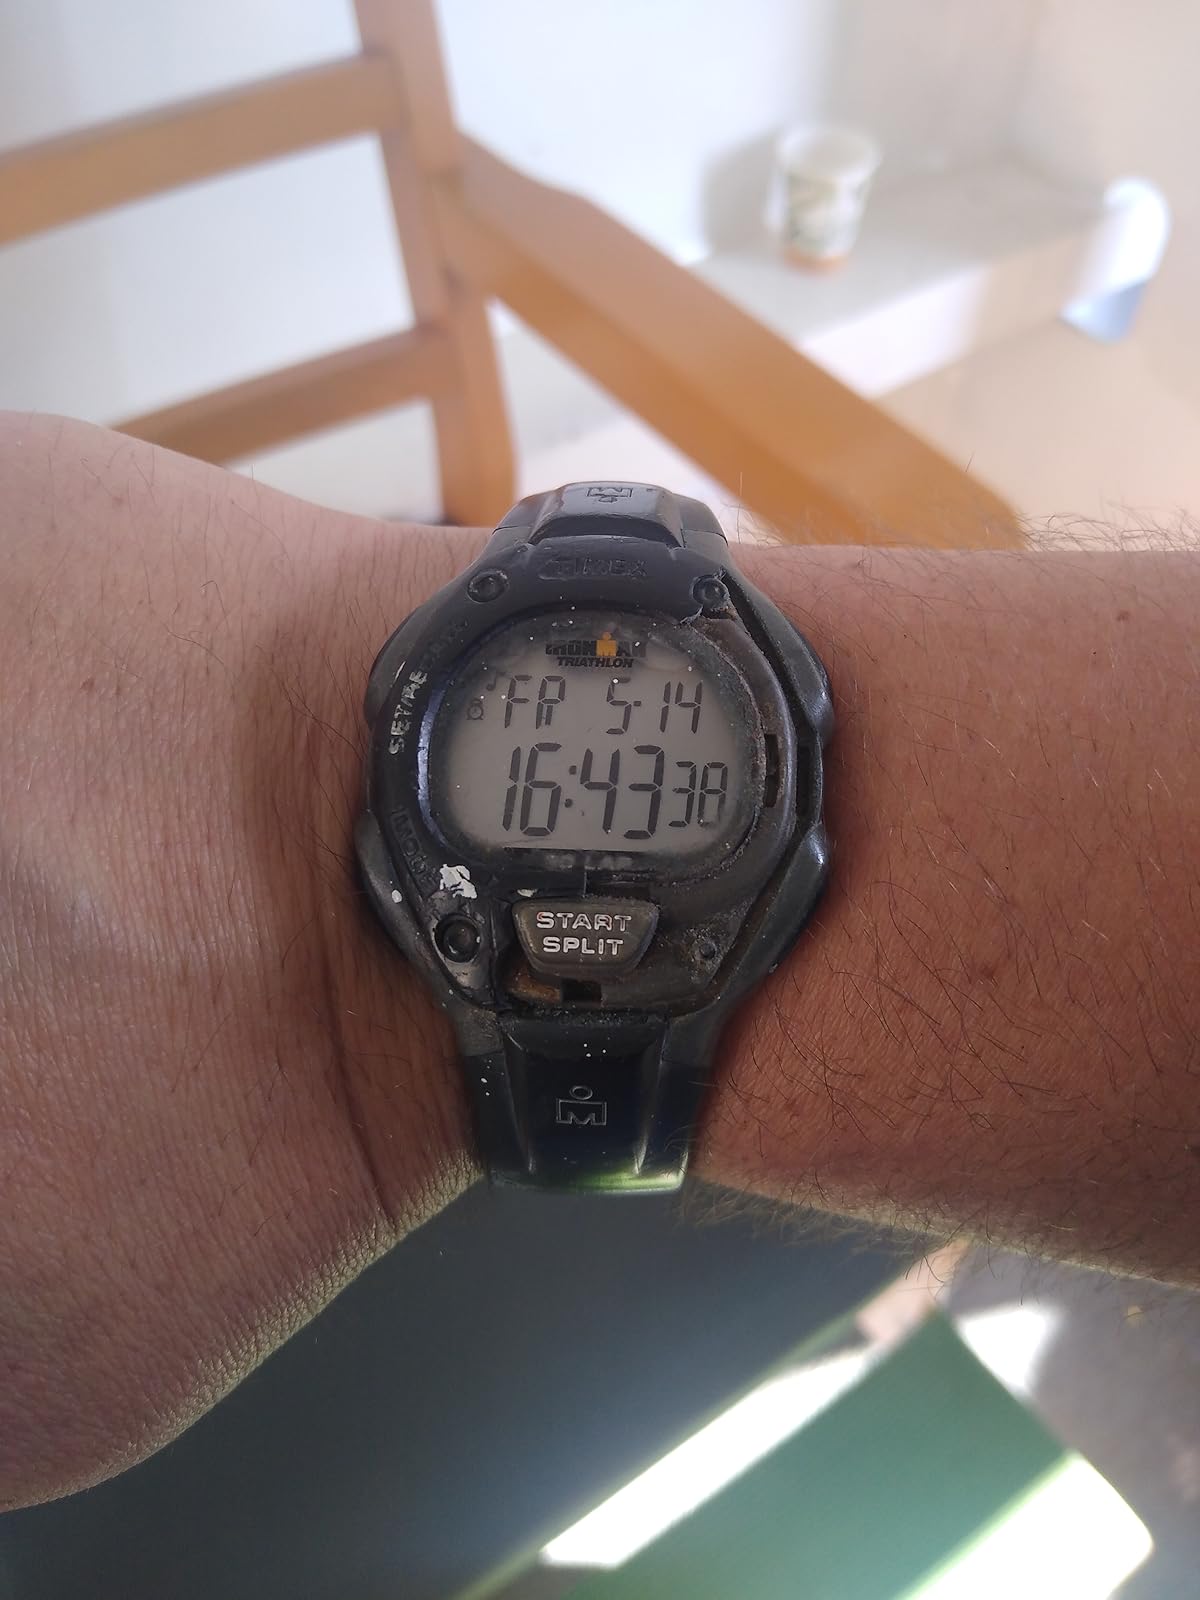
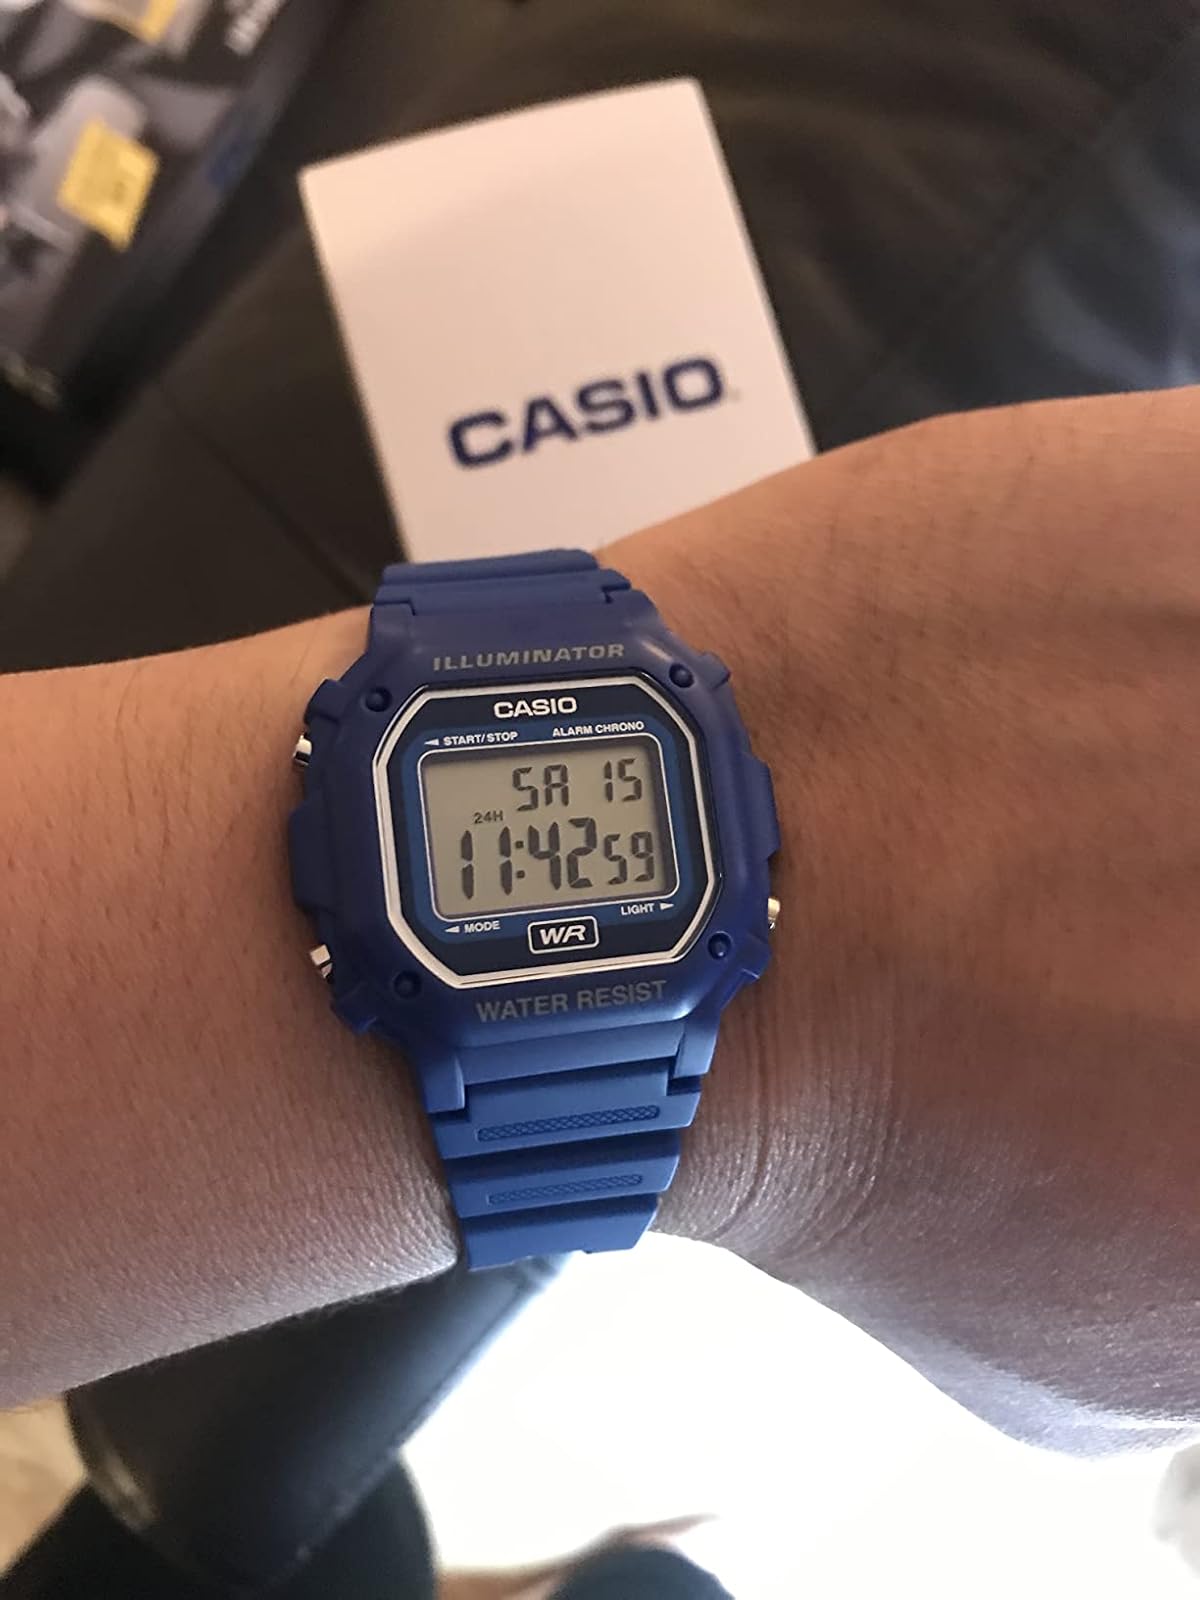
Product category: accessories_watch
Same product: no